Our Lady of Absam

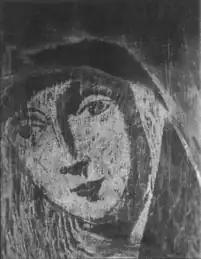

"On 17th January 1797, my sister, a grown girl (18 years of age) by the name of Rosina was sitting at the table by the window on the ground-floor room sewing. She then – between 3 and 4 o'clock – suddenly looked up and saw what had never been seen before, drawn on a window pane, an image of Mary, the Mother of God. She called to her mother, who was also present, but in another part of the room. Mother hurried over and was initially not a little frightened, when she saw the image of the Holy Virgin, as she thought an accident could have befallen father or myself in the salt-mine where we worked. She said to sister Rosanna that we should pray; and that is what happened. After saying their prayers, the mother wiped the picture with a cloth, because she thought it was steamed up, but look, scarcely had she wiped it off, but it was back just as it was before. The apparition of the image took place on a Tuesday, and on the Thursday me and my father came home perfectly well from the mountain. We looked with joy and amazement at what we had occurred. On 17th January 1797 I was in my 16th year and have retained in my memory everything that happened on that day."